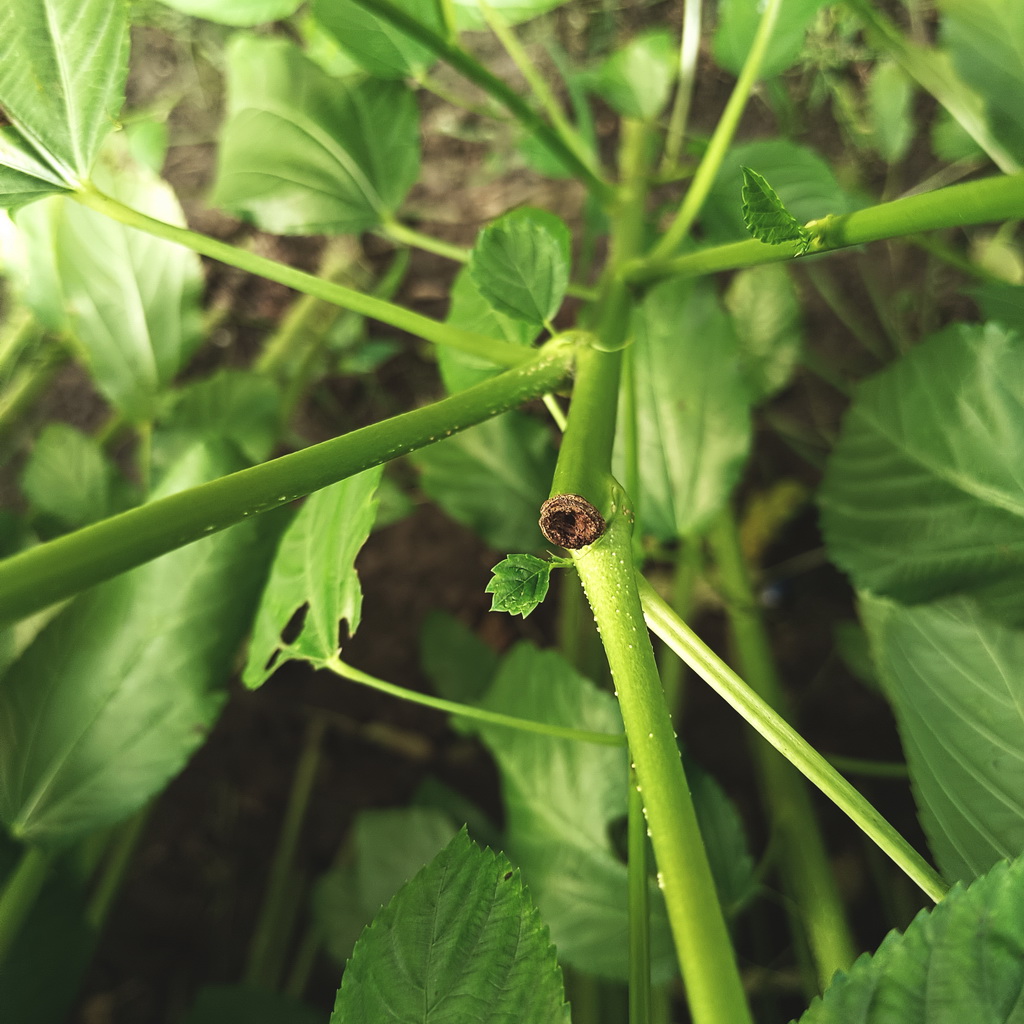
Label: Stem Soft Rot